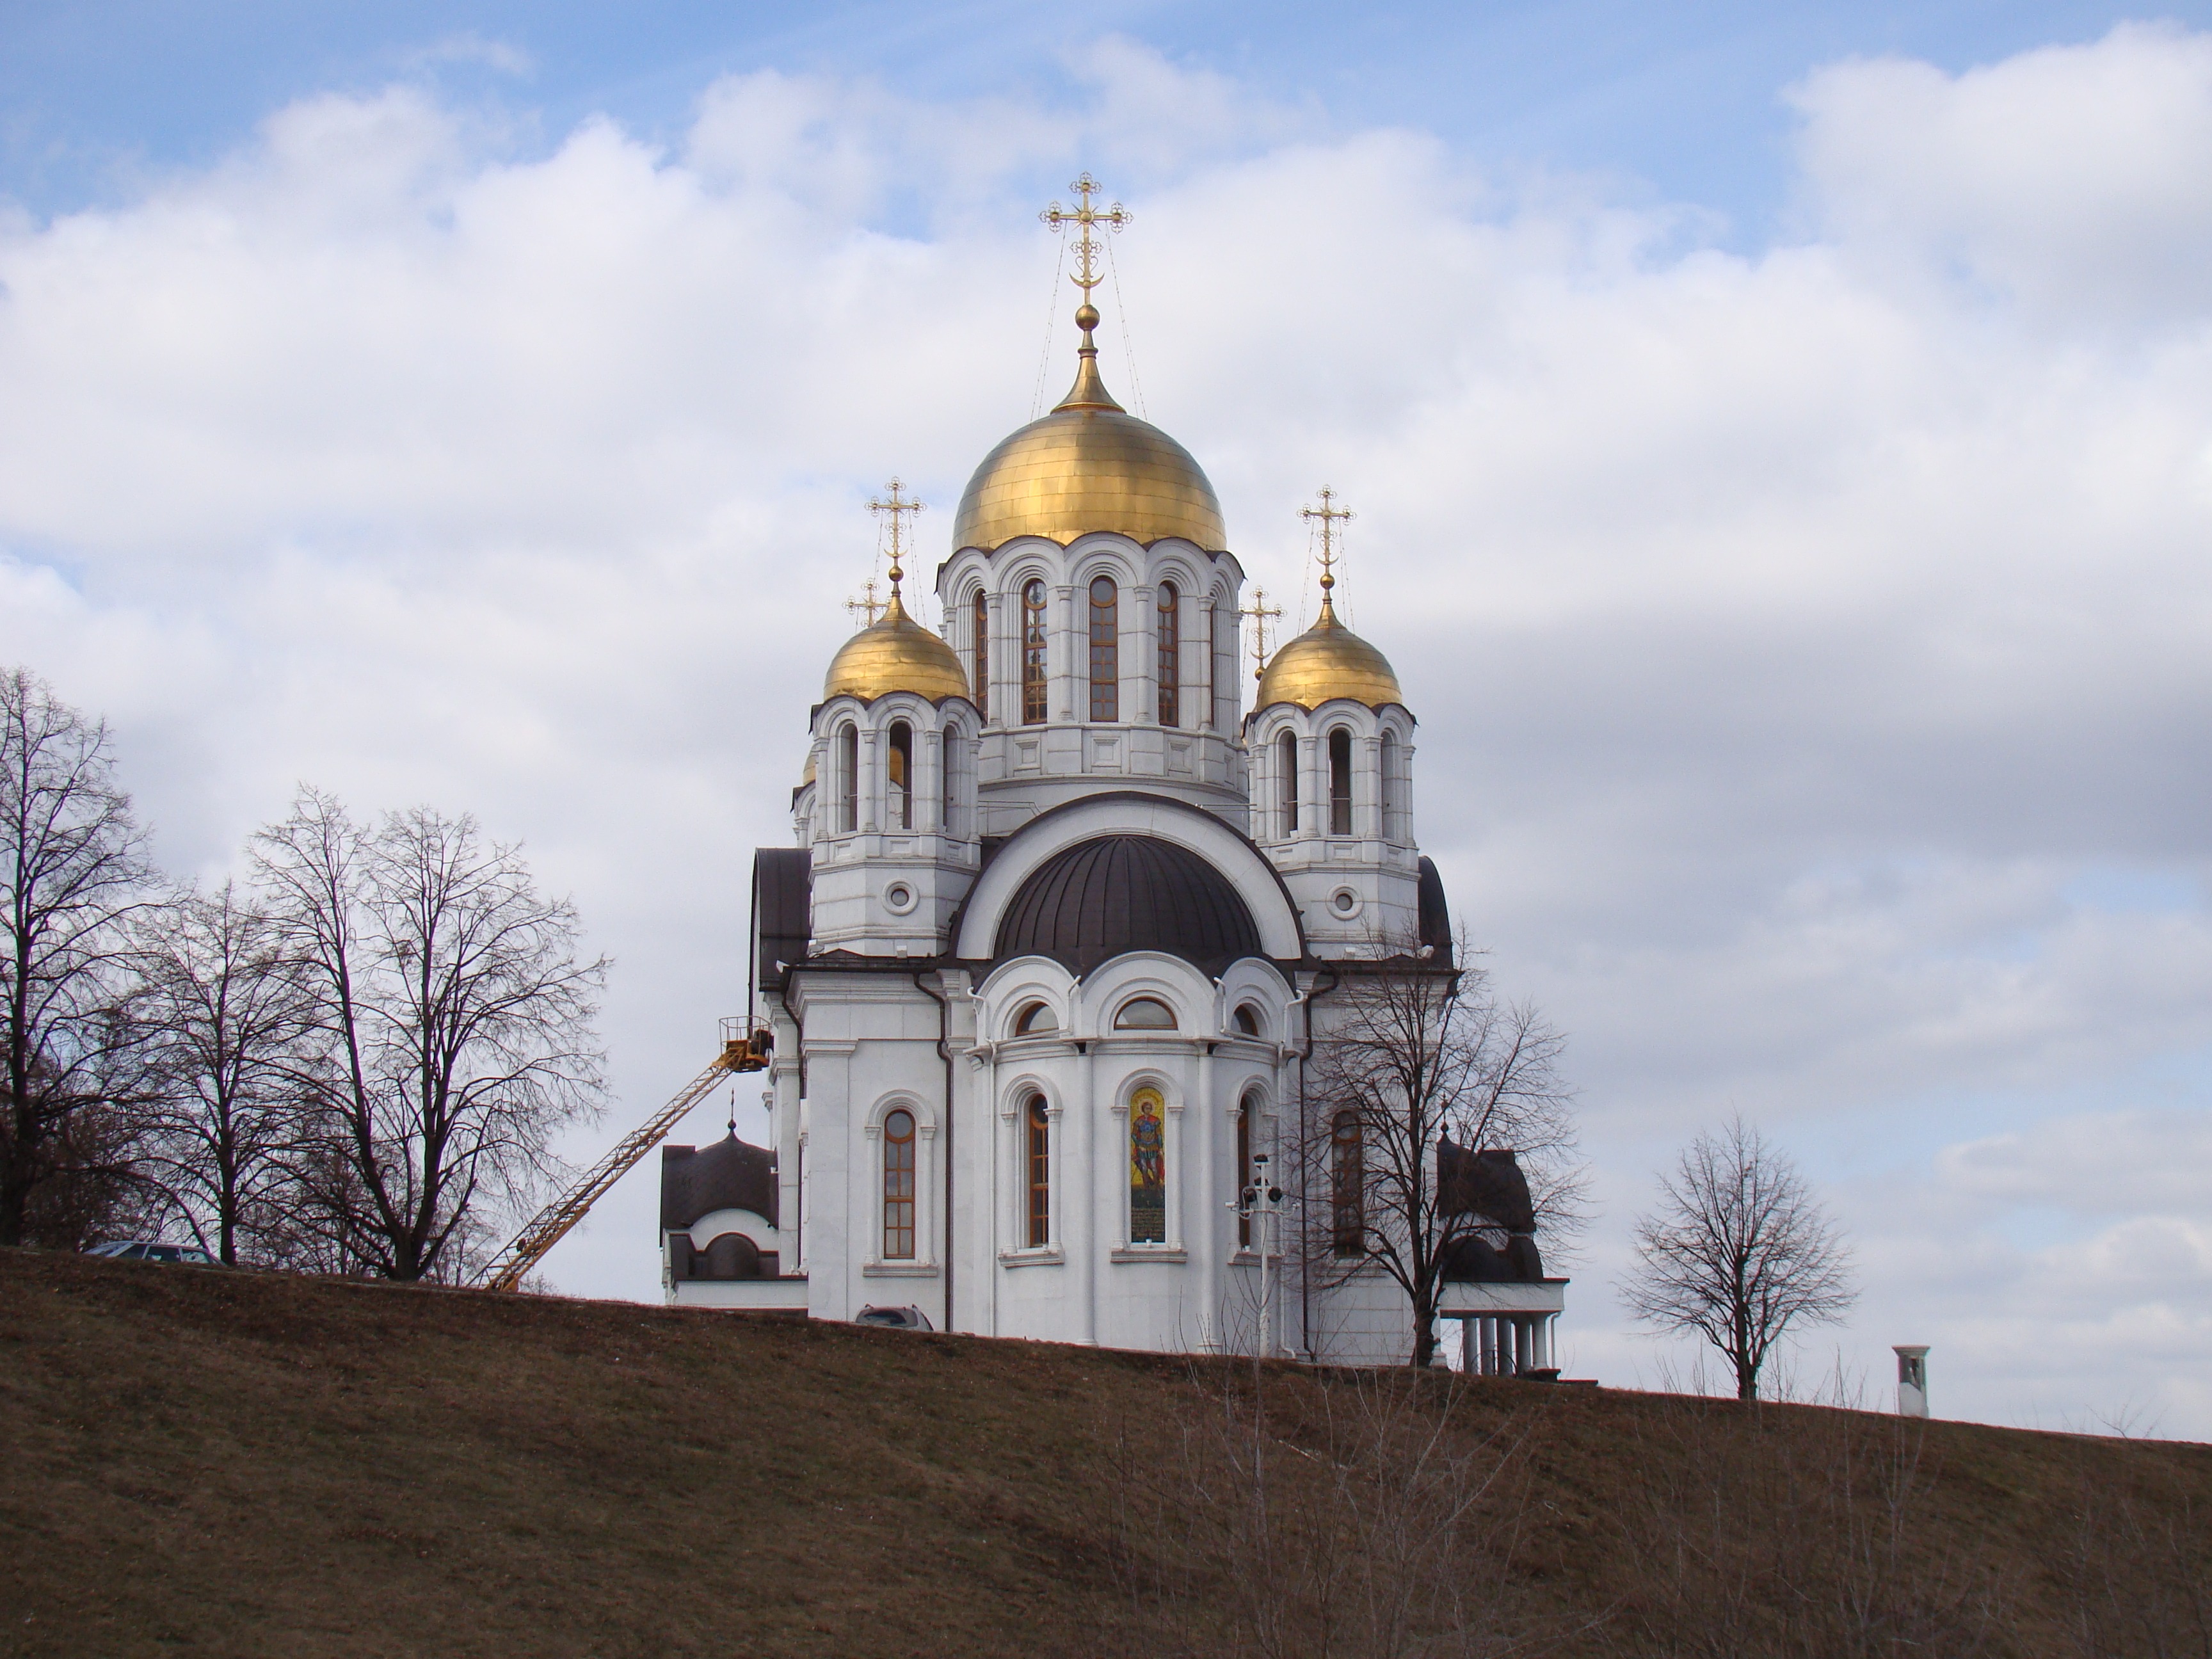
architecture, sky, hill, building, chateau, tower, autumn, church, cathedral, chapel, place of worship, bell tower, temple, steeple, monastery, golden domes, samara, spanish missions in california